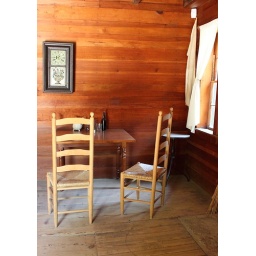
A table and chairs like may have been used to sign peace terms in the Bennett Place, North Carolina.